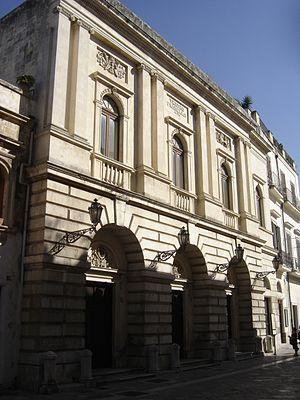
Teatro Paisiello à Lecce (Italie) - Ce théâtre dédié au musicien Giovanni Paisiello, originaire de Tarente, fut inauguré en décembre 1870 avec la représentation de l'opéra Un ballo in maschera de Giuseppe Verdi.